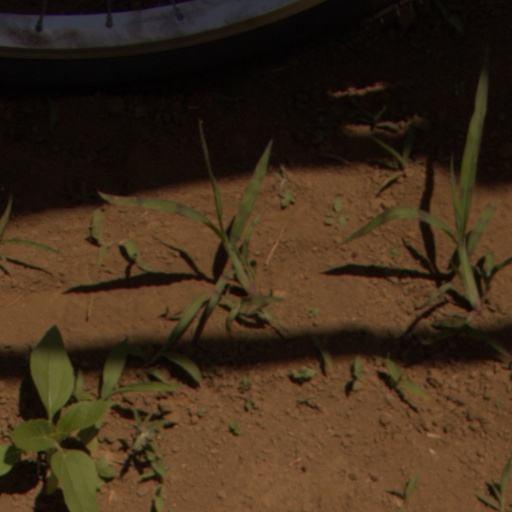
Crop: Jerusalem artichoke